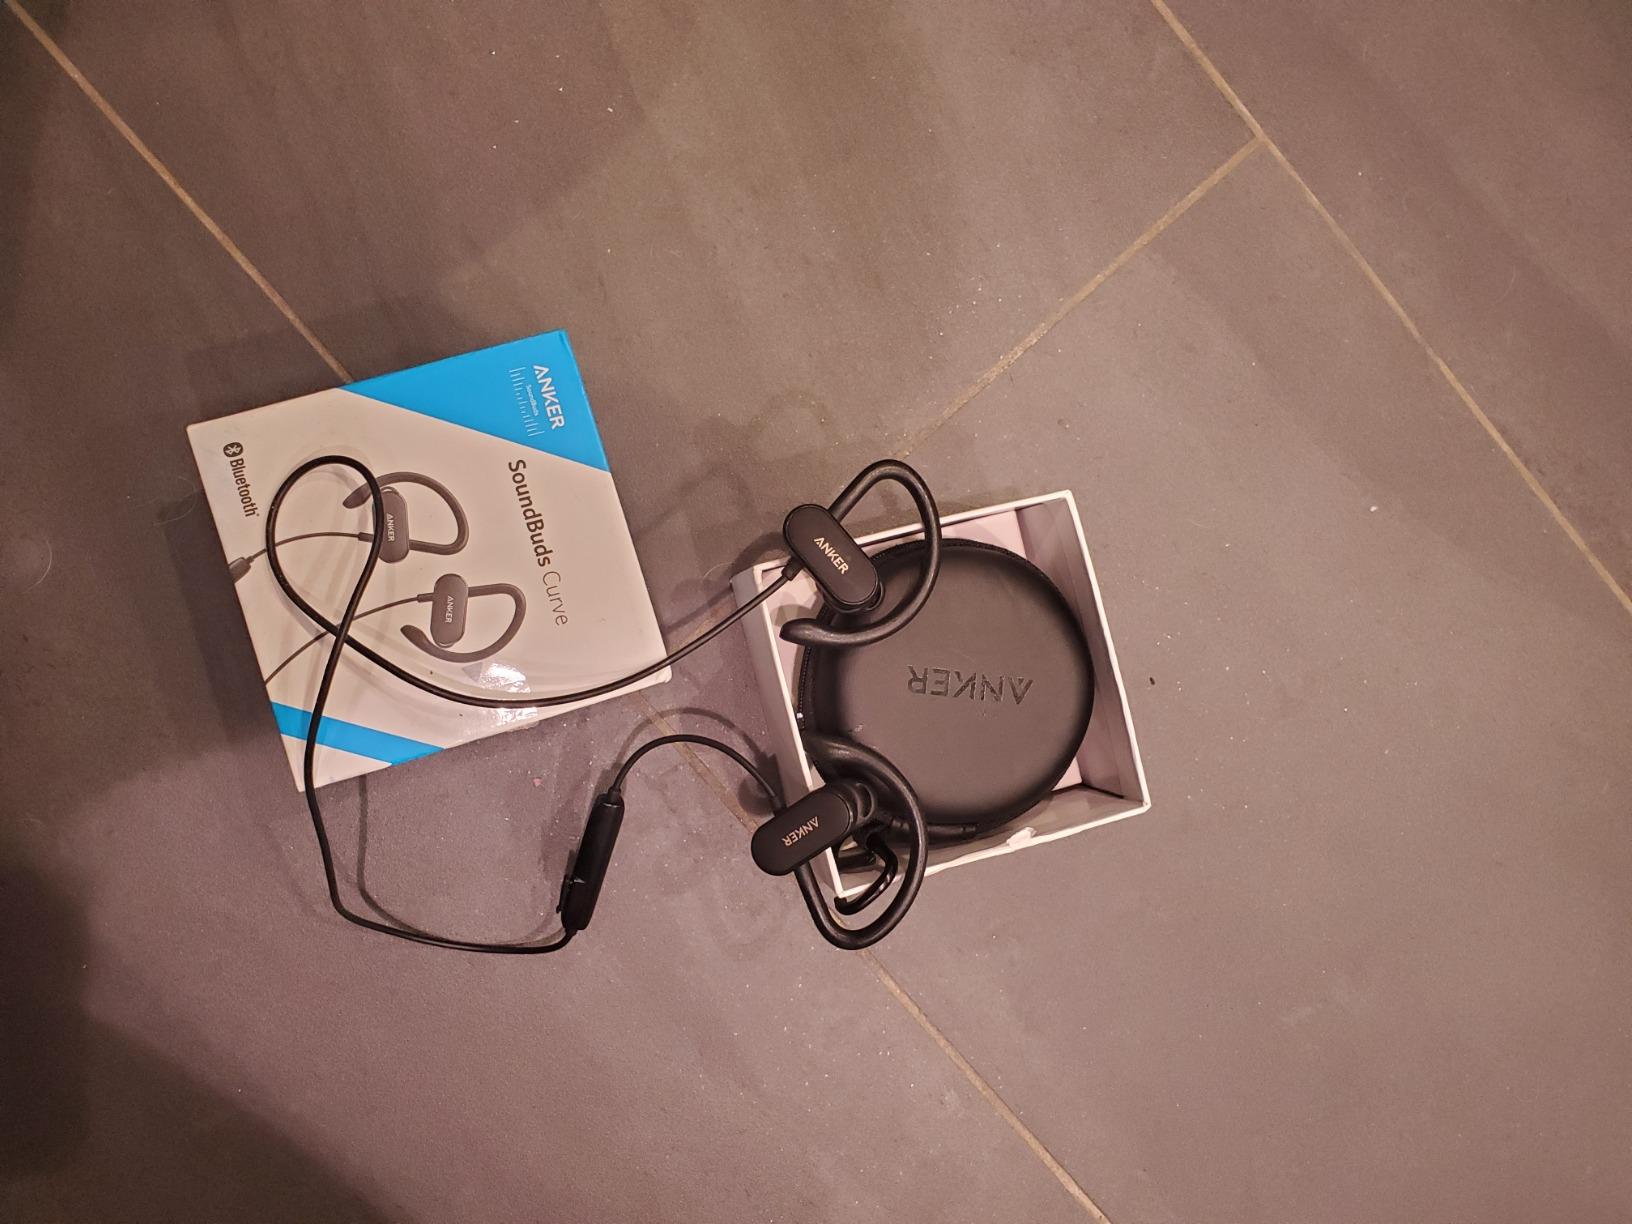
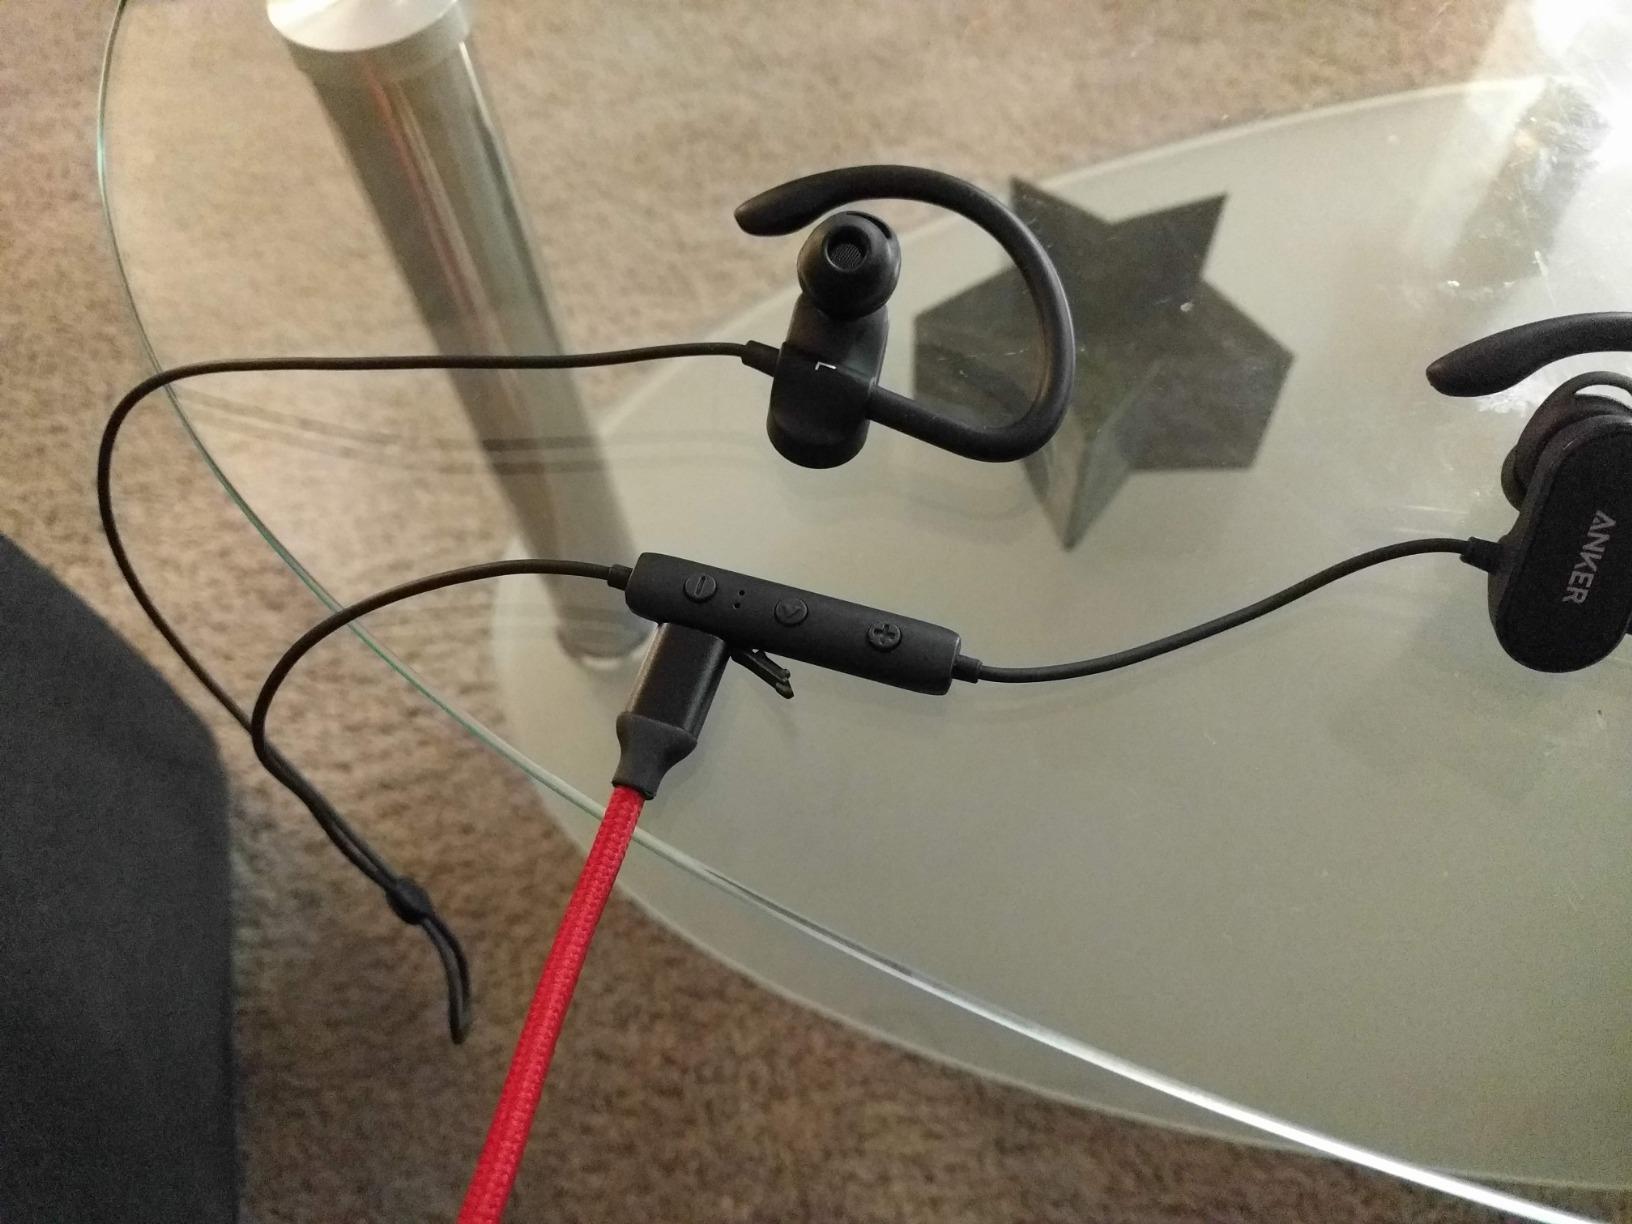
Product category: headphones
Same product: yes